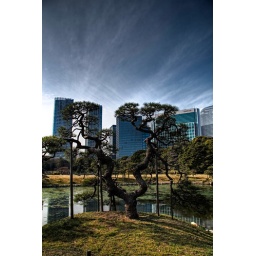
Funky Japanese pine tree in Hamarikyu Gardens with Shiodome highrise complex in background, Shinbashi, Tokyo.